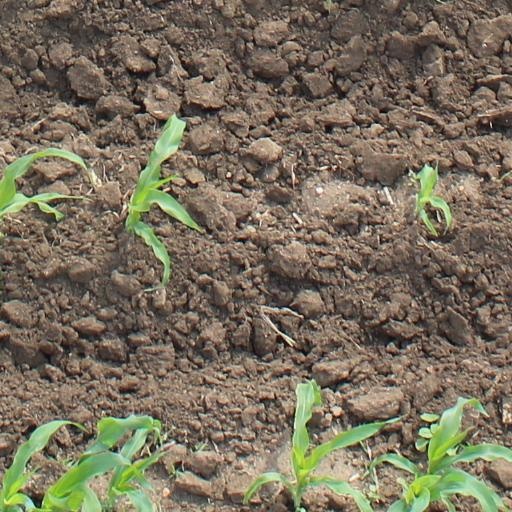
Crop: maize; corn